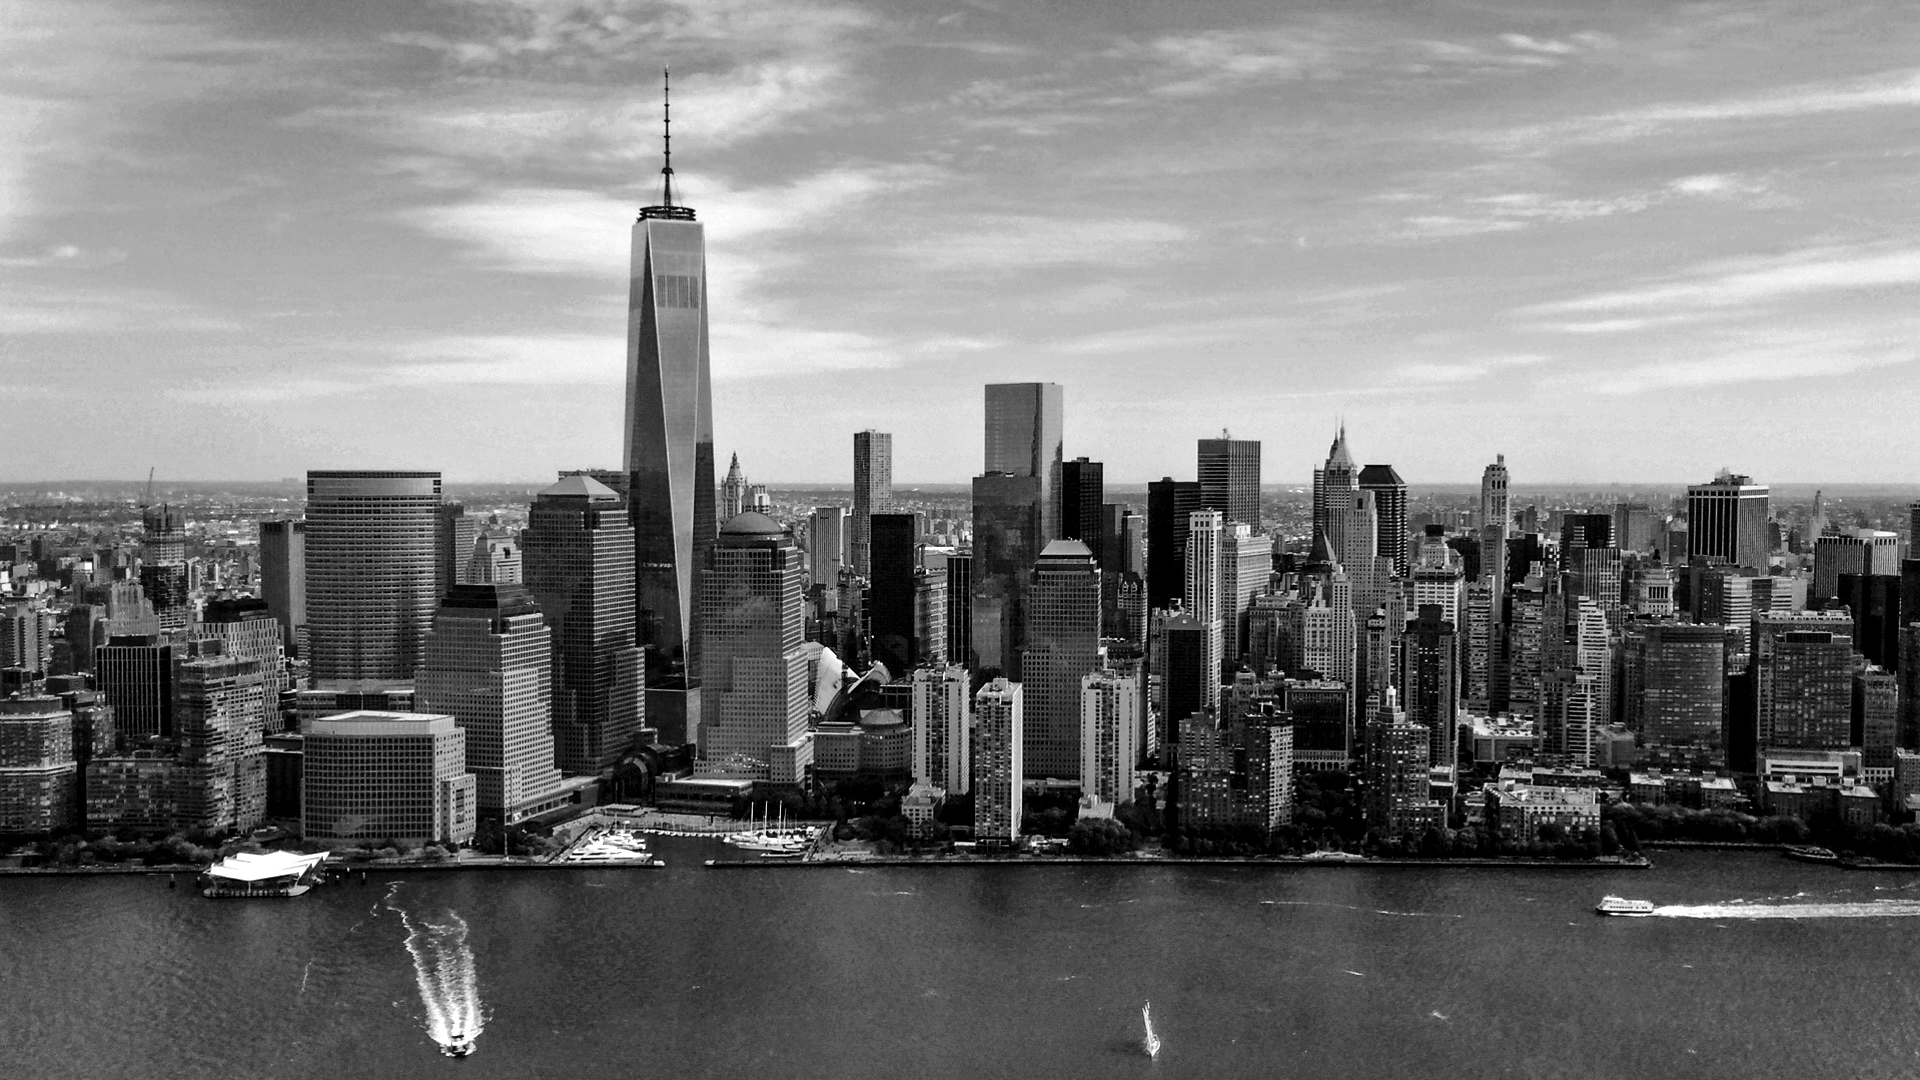
coast, water, horizon, dock, cloud, black and white, sky, trail, white, boat, skyline, photography, building, city, skyscraper, river, cityscape, downtown, tower, usa, america, freedom, black, monochrome, tower block, world, bw, clouds, one, skyscrapers, buildings, boats, noir, blanc, new, center, trade, centre, york, bn, trails, metropolis, blancetnoir, hudson, cityscpae, doscks, urban area, monochrome photography, geographical feature, human settlement, metropolitan area